The Trial (1962 film)

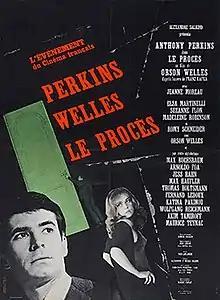
French theatrical release poster

The Trial is a 1962 drama film written and directed by Orson Welles, based on the 1925 posthumously published novel of the same name by Franz Kafka. Welles stated immediately after completing the film: ""The Trial" is the best film I have ever made". The film begins with Welles narrating Kafka's parable "Before the Law" to pinscreen scenes created by the artists Alexandre Alexeieff and Claire Parker.